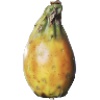
Label: cactus_fruit